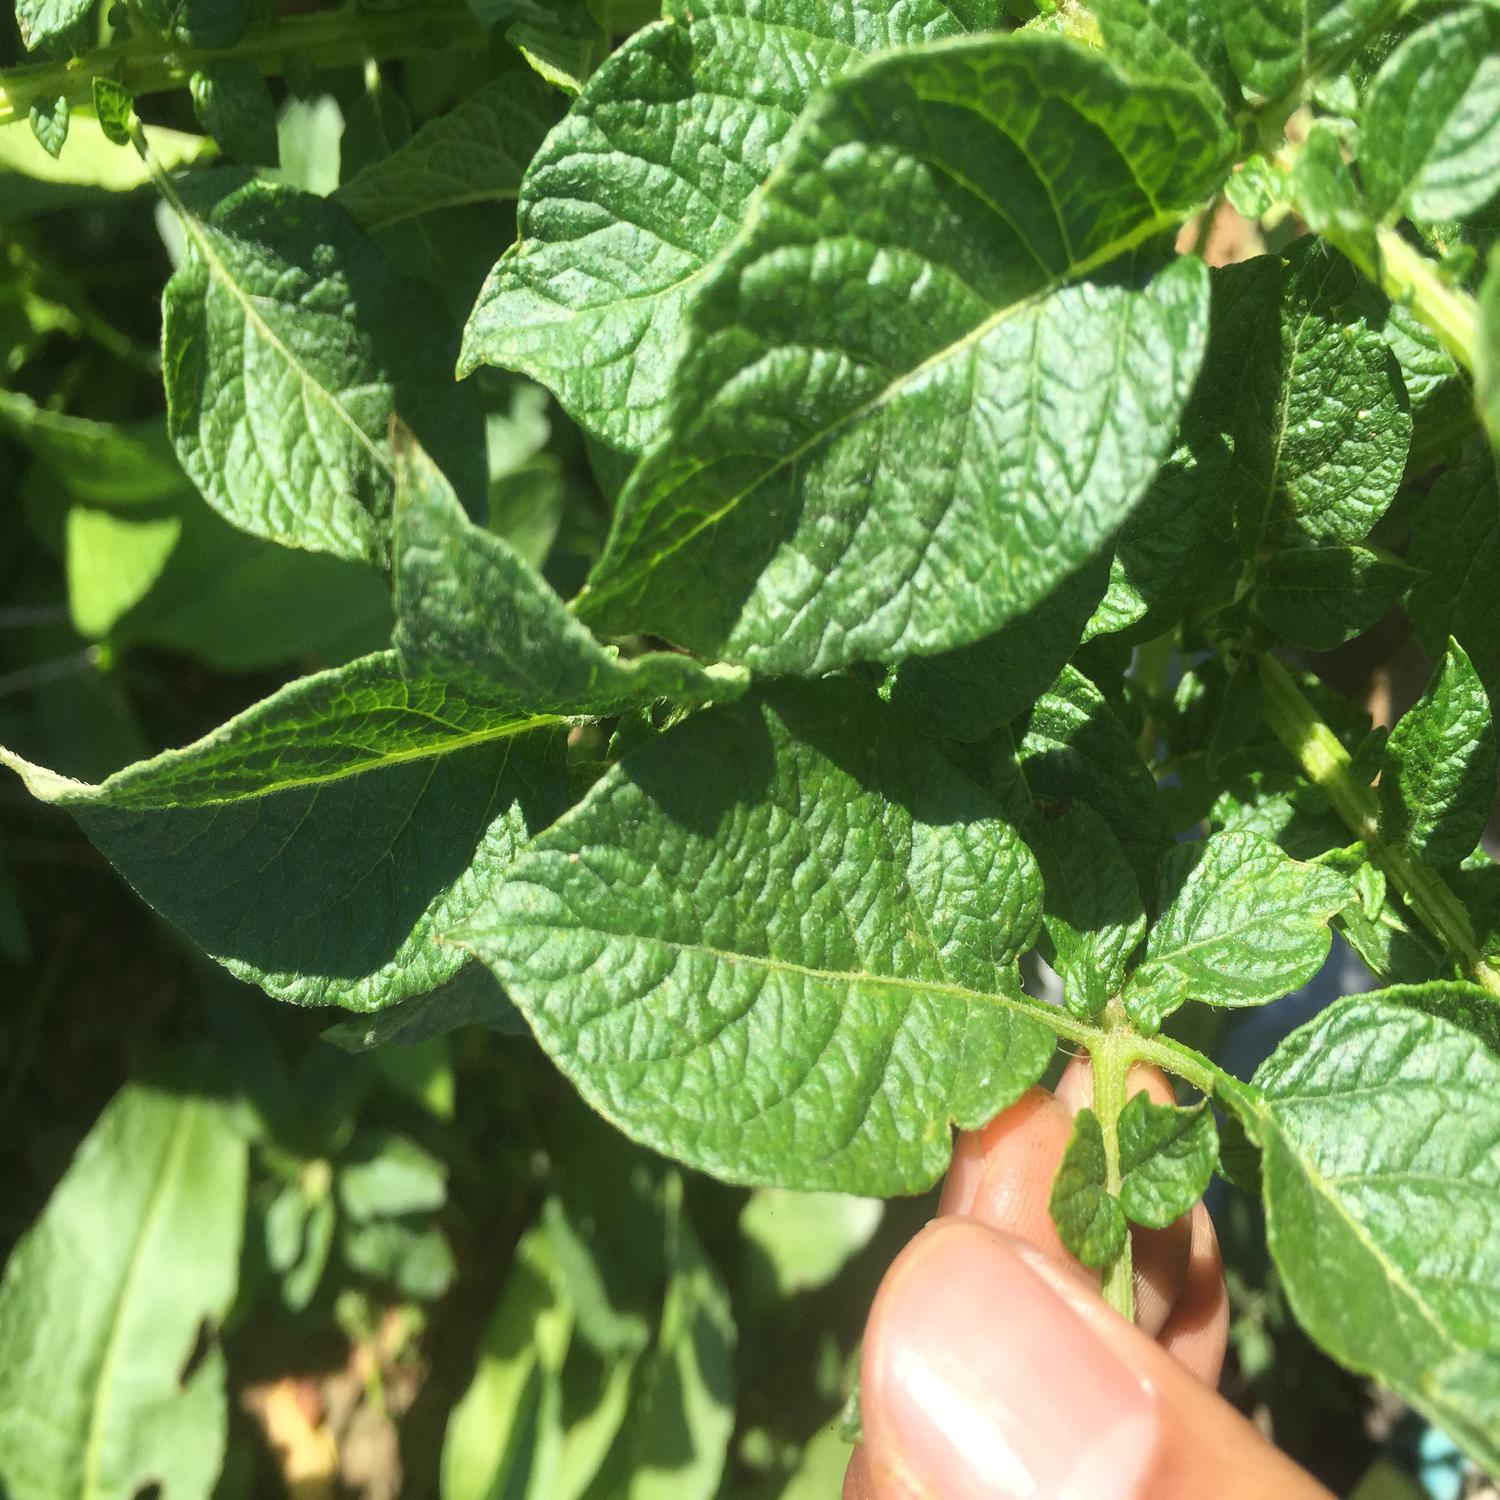
Etiqueta: Sana